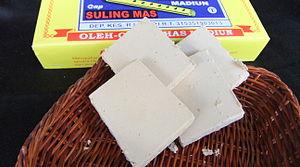
Le brem est produit fermenté traditionnel de la gastronomie indonésienne trouvé sous deux formes depuis environ mille ans : solide à Java, et liquide.